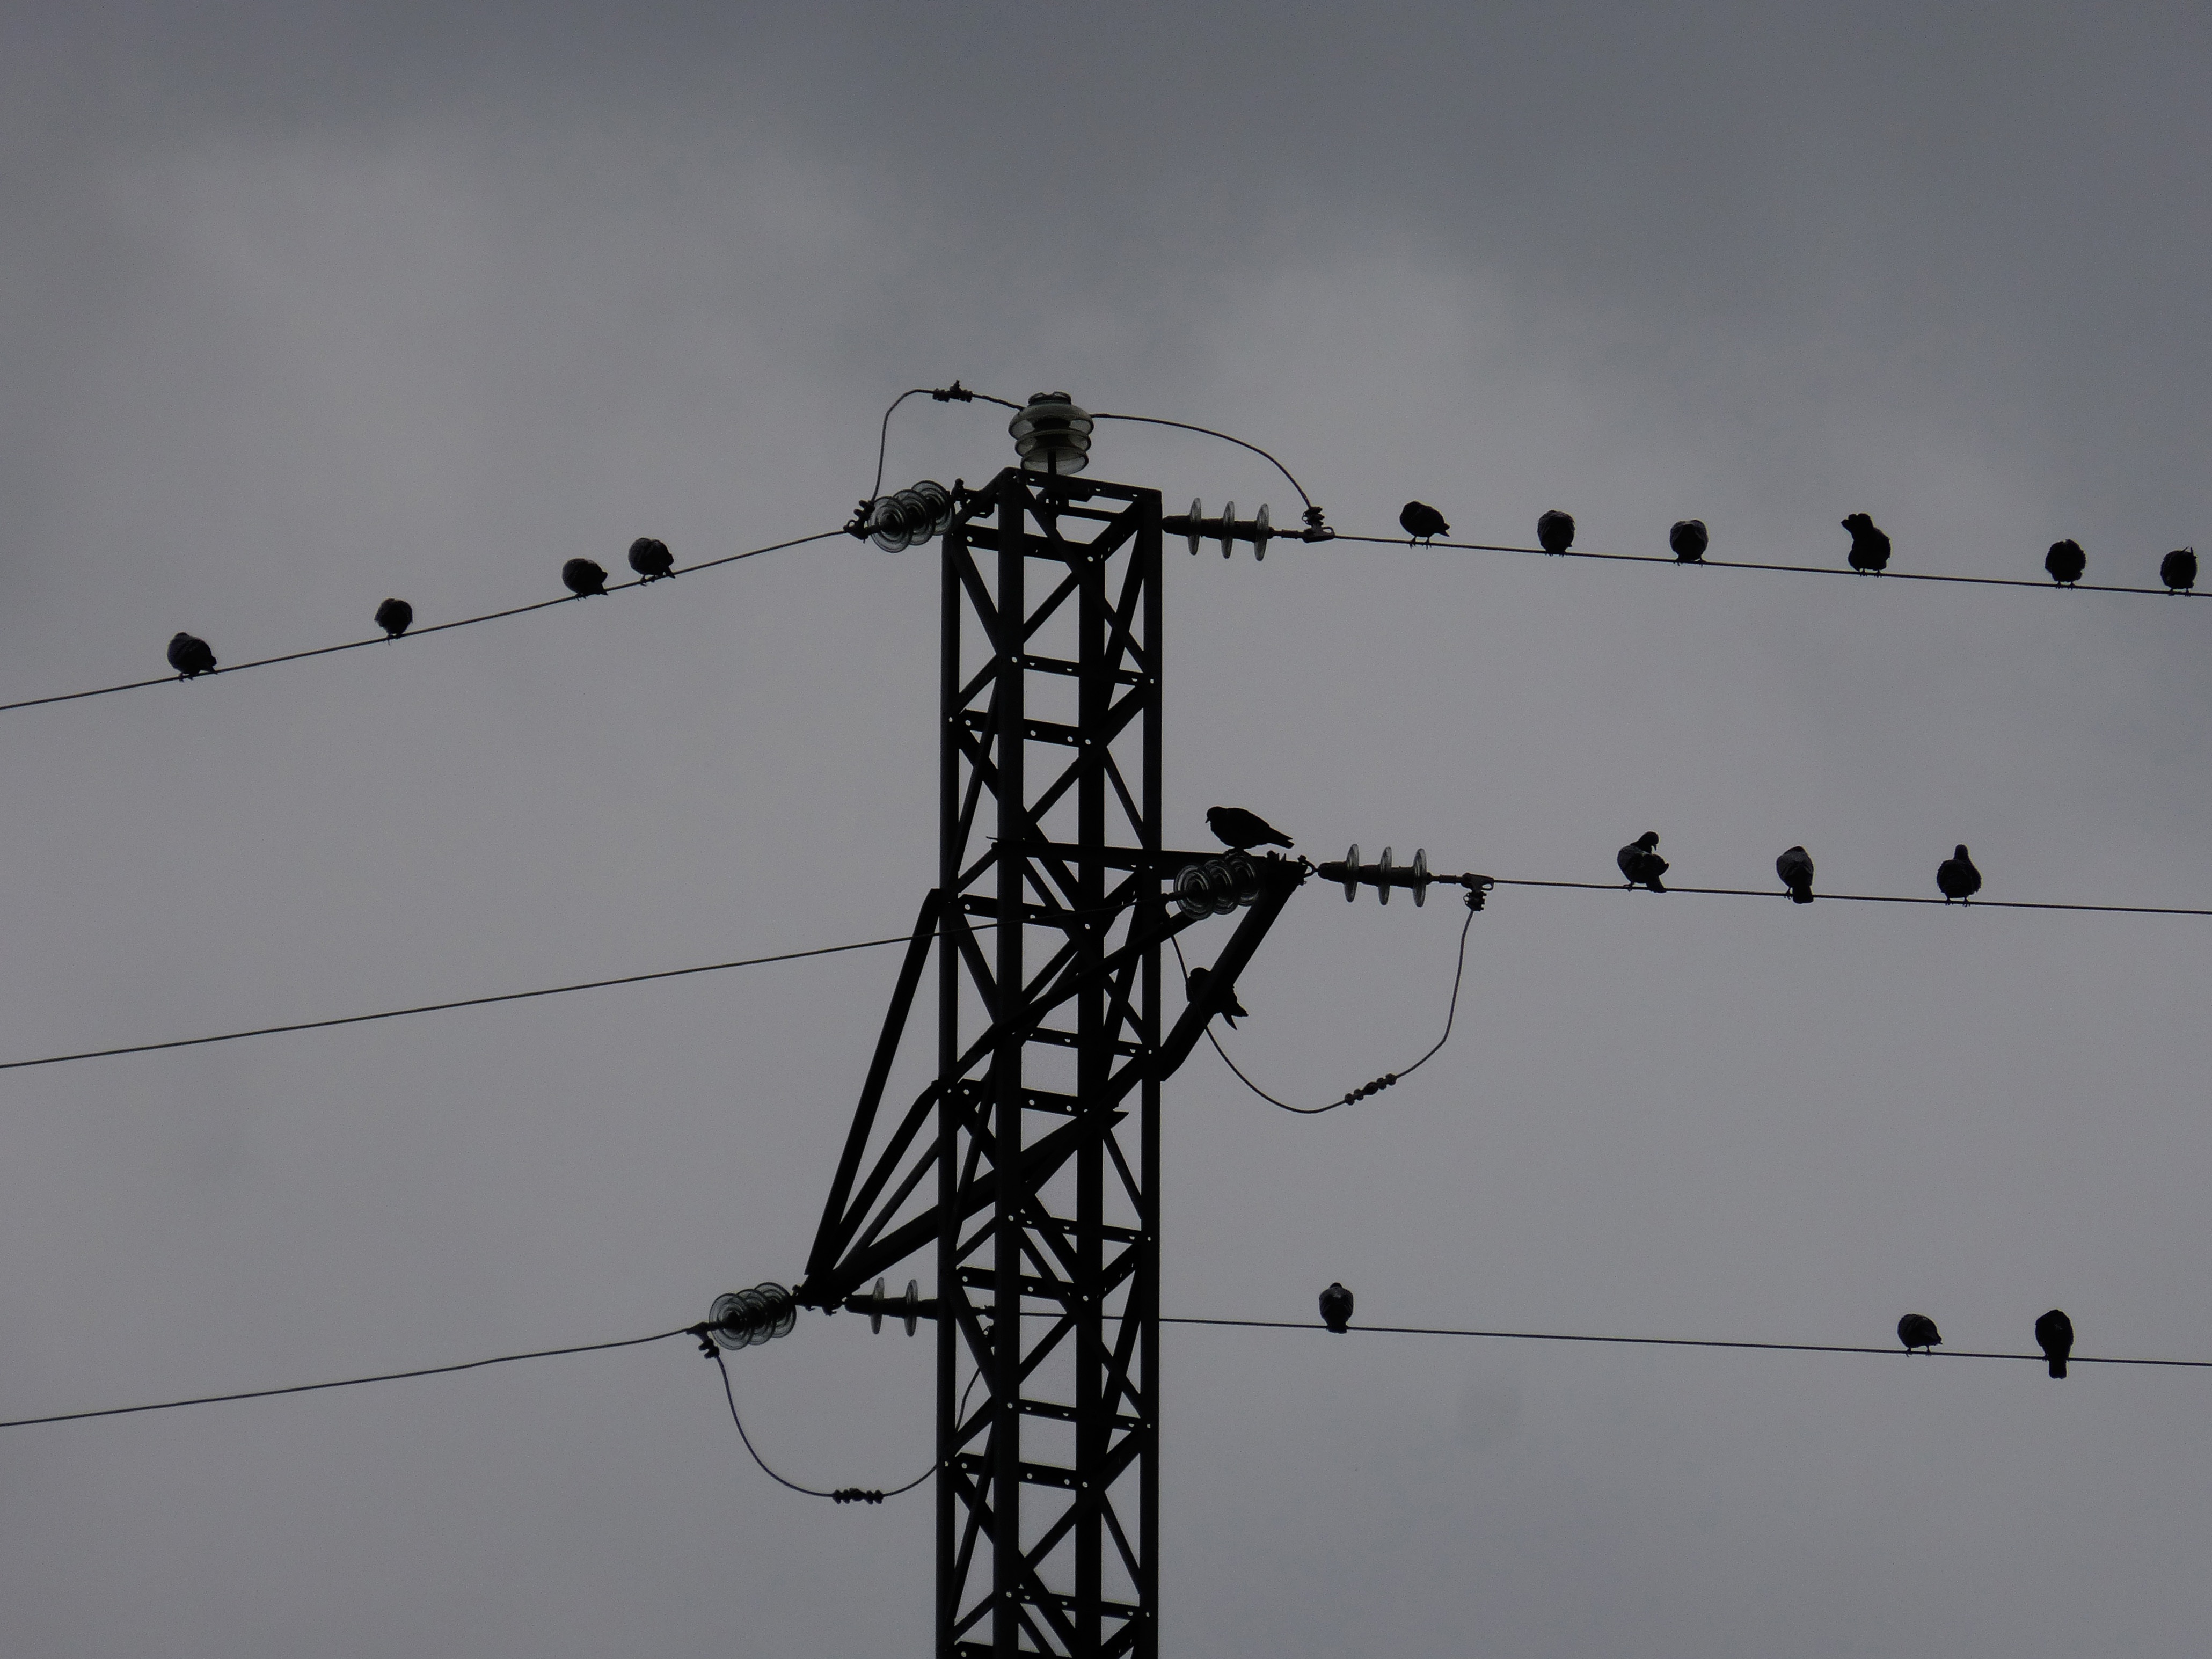
fence, black and white, technology, cloudy, line, tower, mast, street light, electricity, monochrome, birds, pigeons, shape, transmission tower, electric cables, electrical tower, outdoor structure, wire fencing, electrical supply, electronics accessory, overhead power line